Bundevara

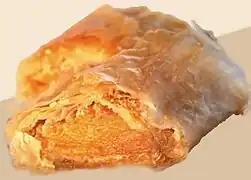

Bundevara is a pastry of Serbian cuisine that is also known in related cuisines.